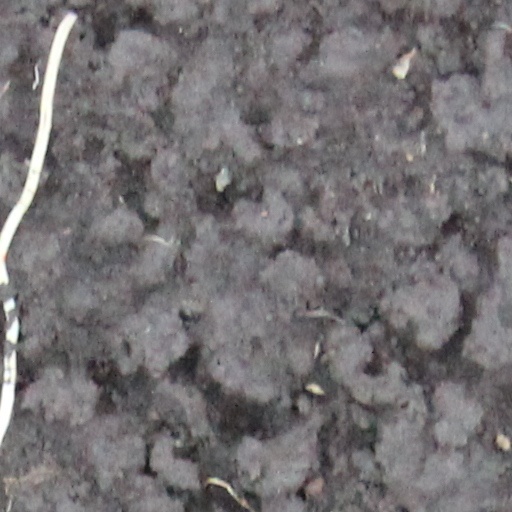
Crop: wheat